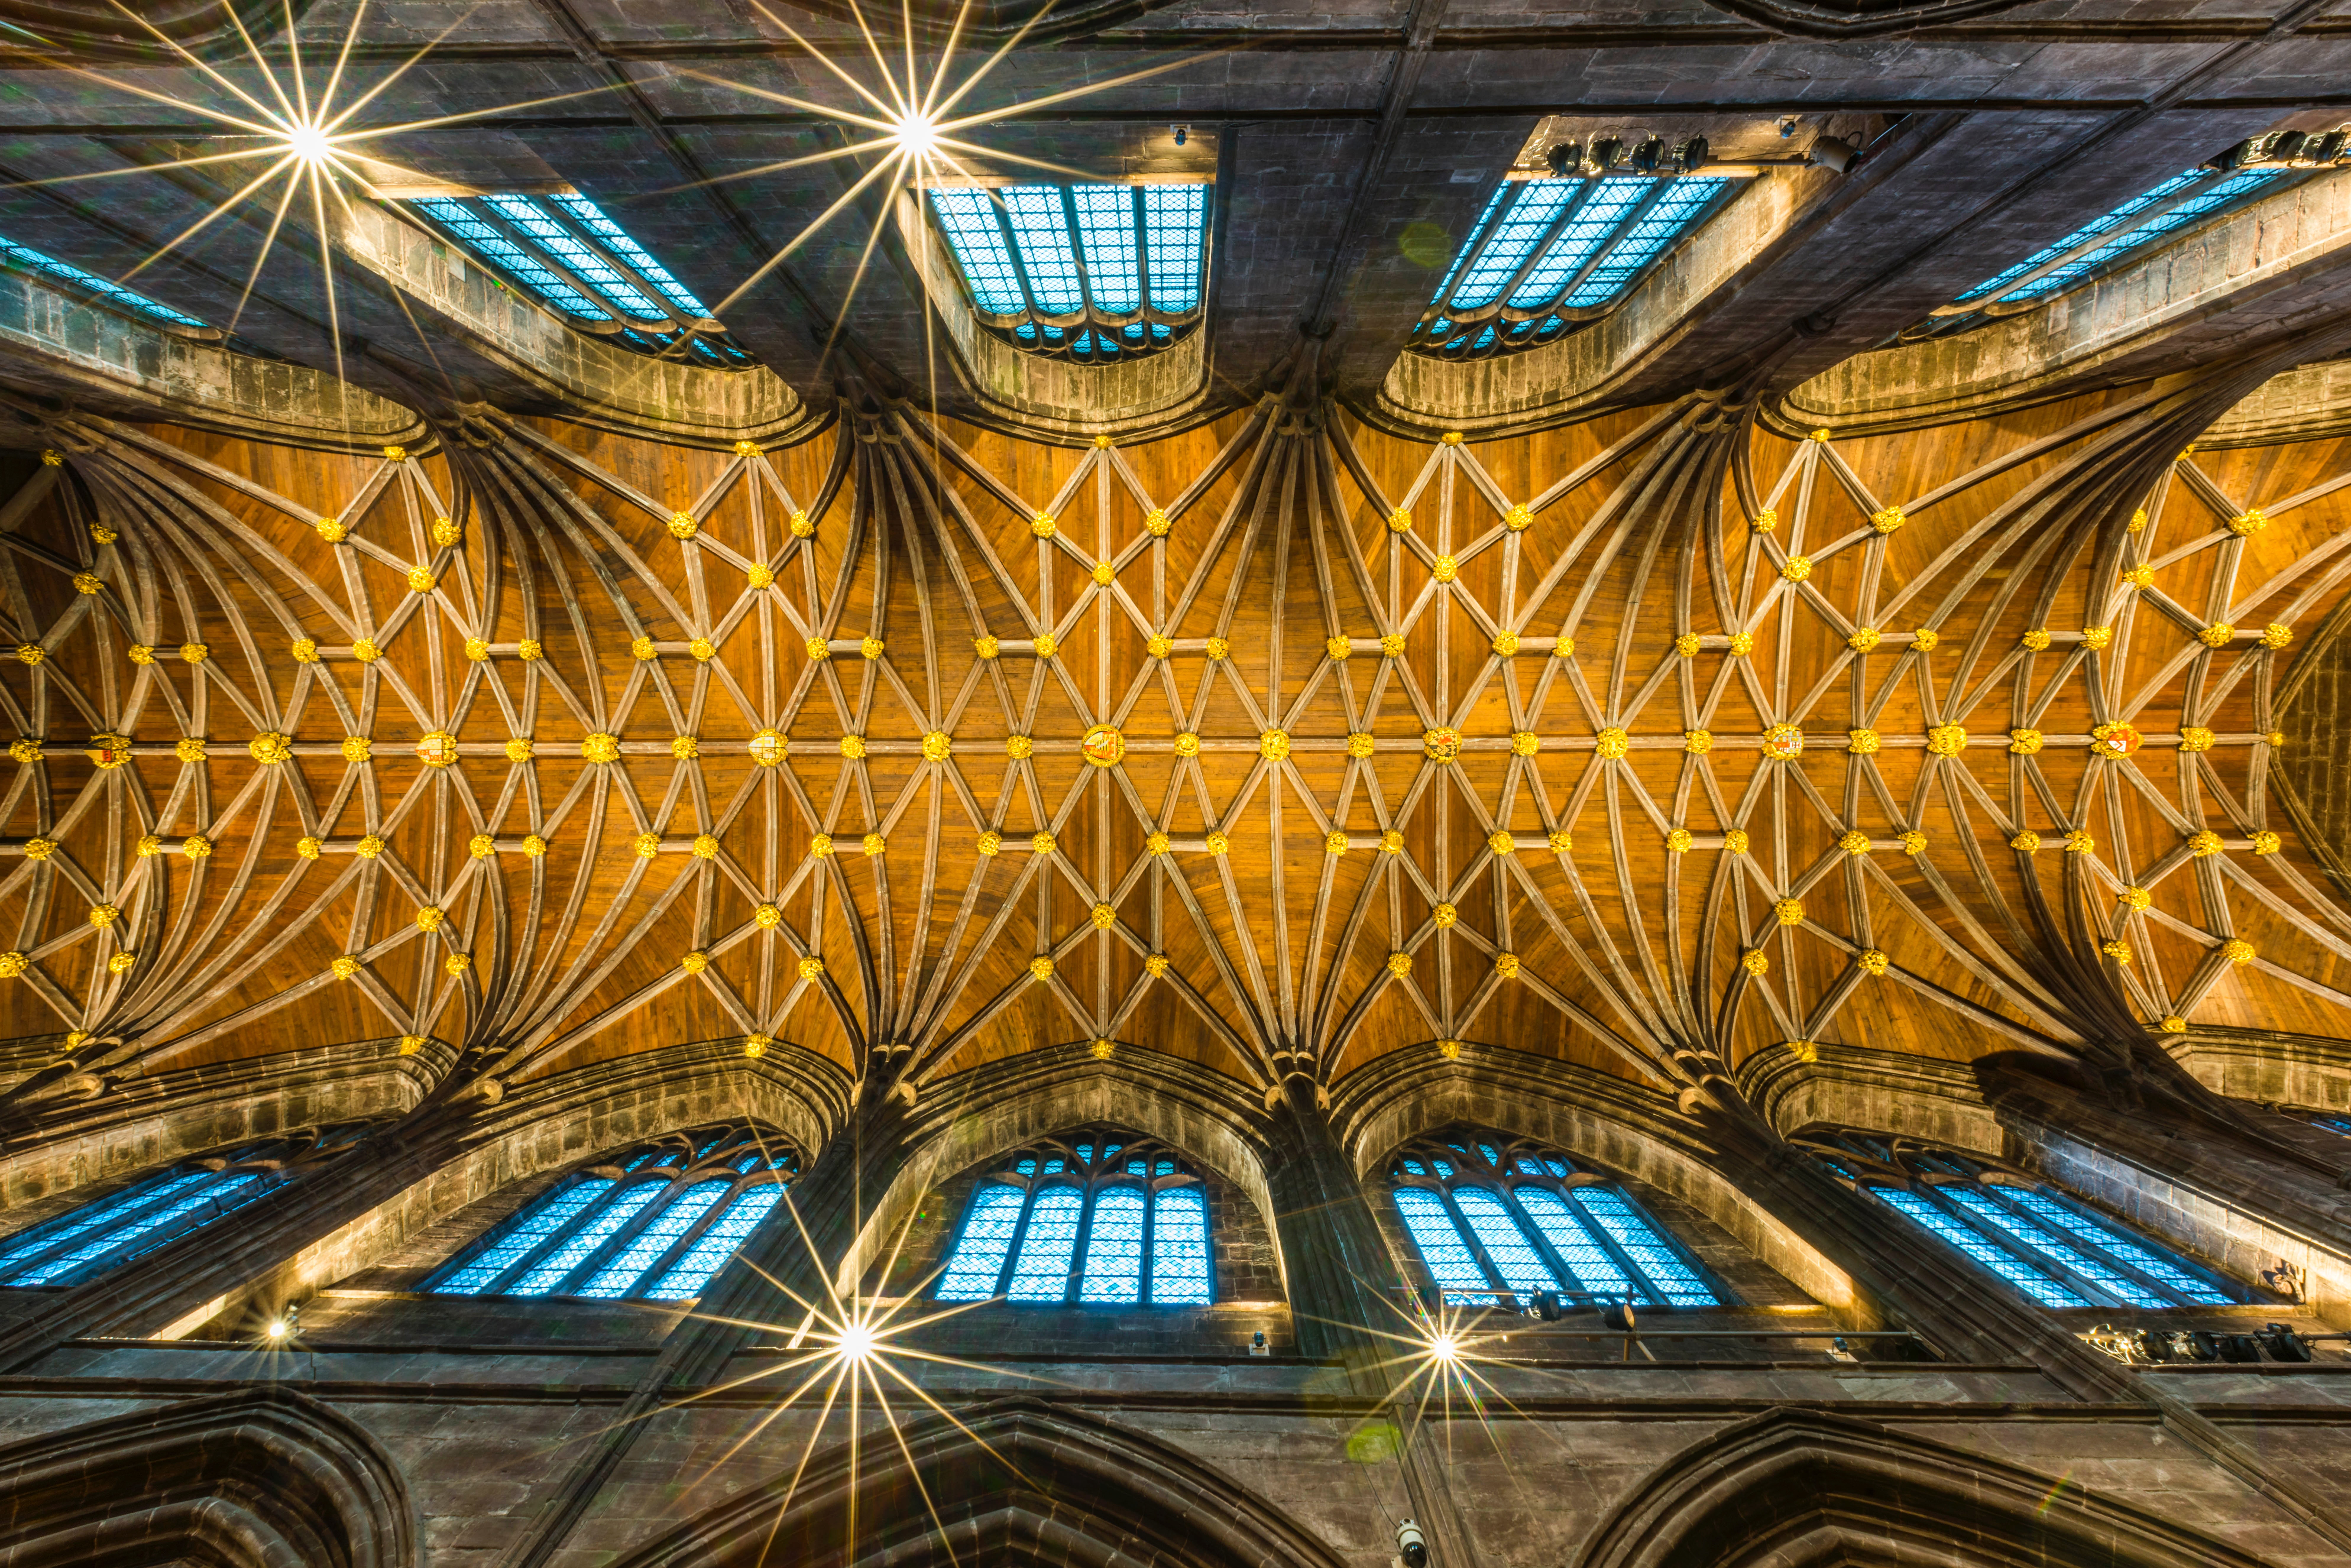
architecture, landmark, light, ceiling, pattern, symmetry, glass, lighting, night, design, building, stained glass, arch, metal, reflection, city, roof, stock photography, art, window, cathedral, vault, facade, gothic architecture